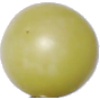
Label: Grape White 2